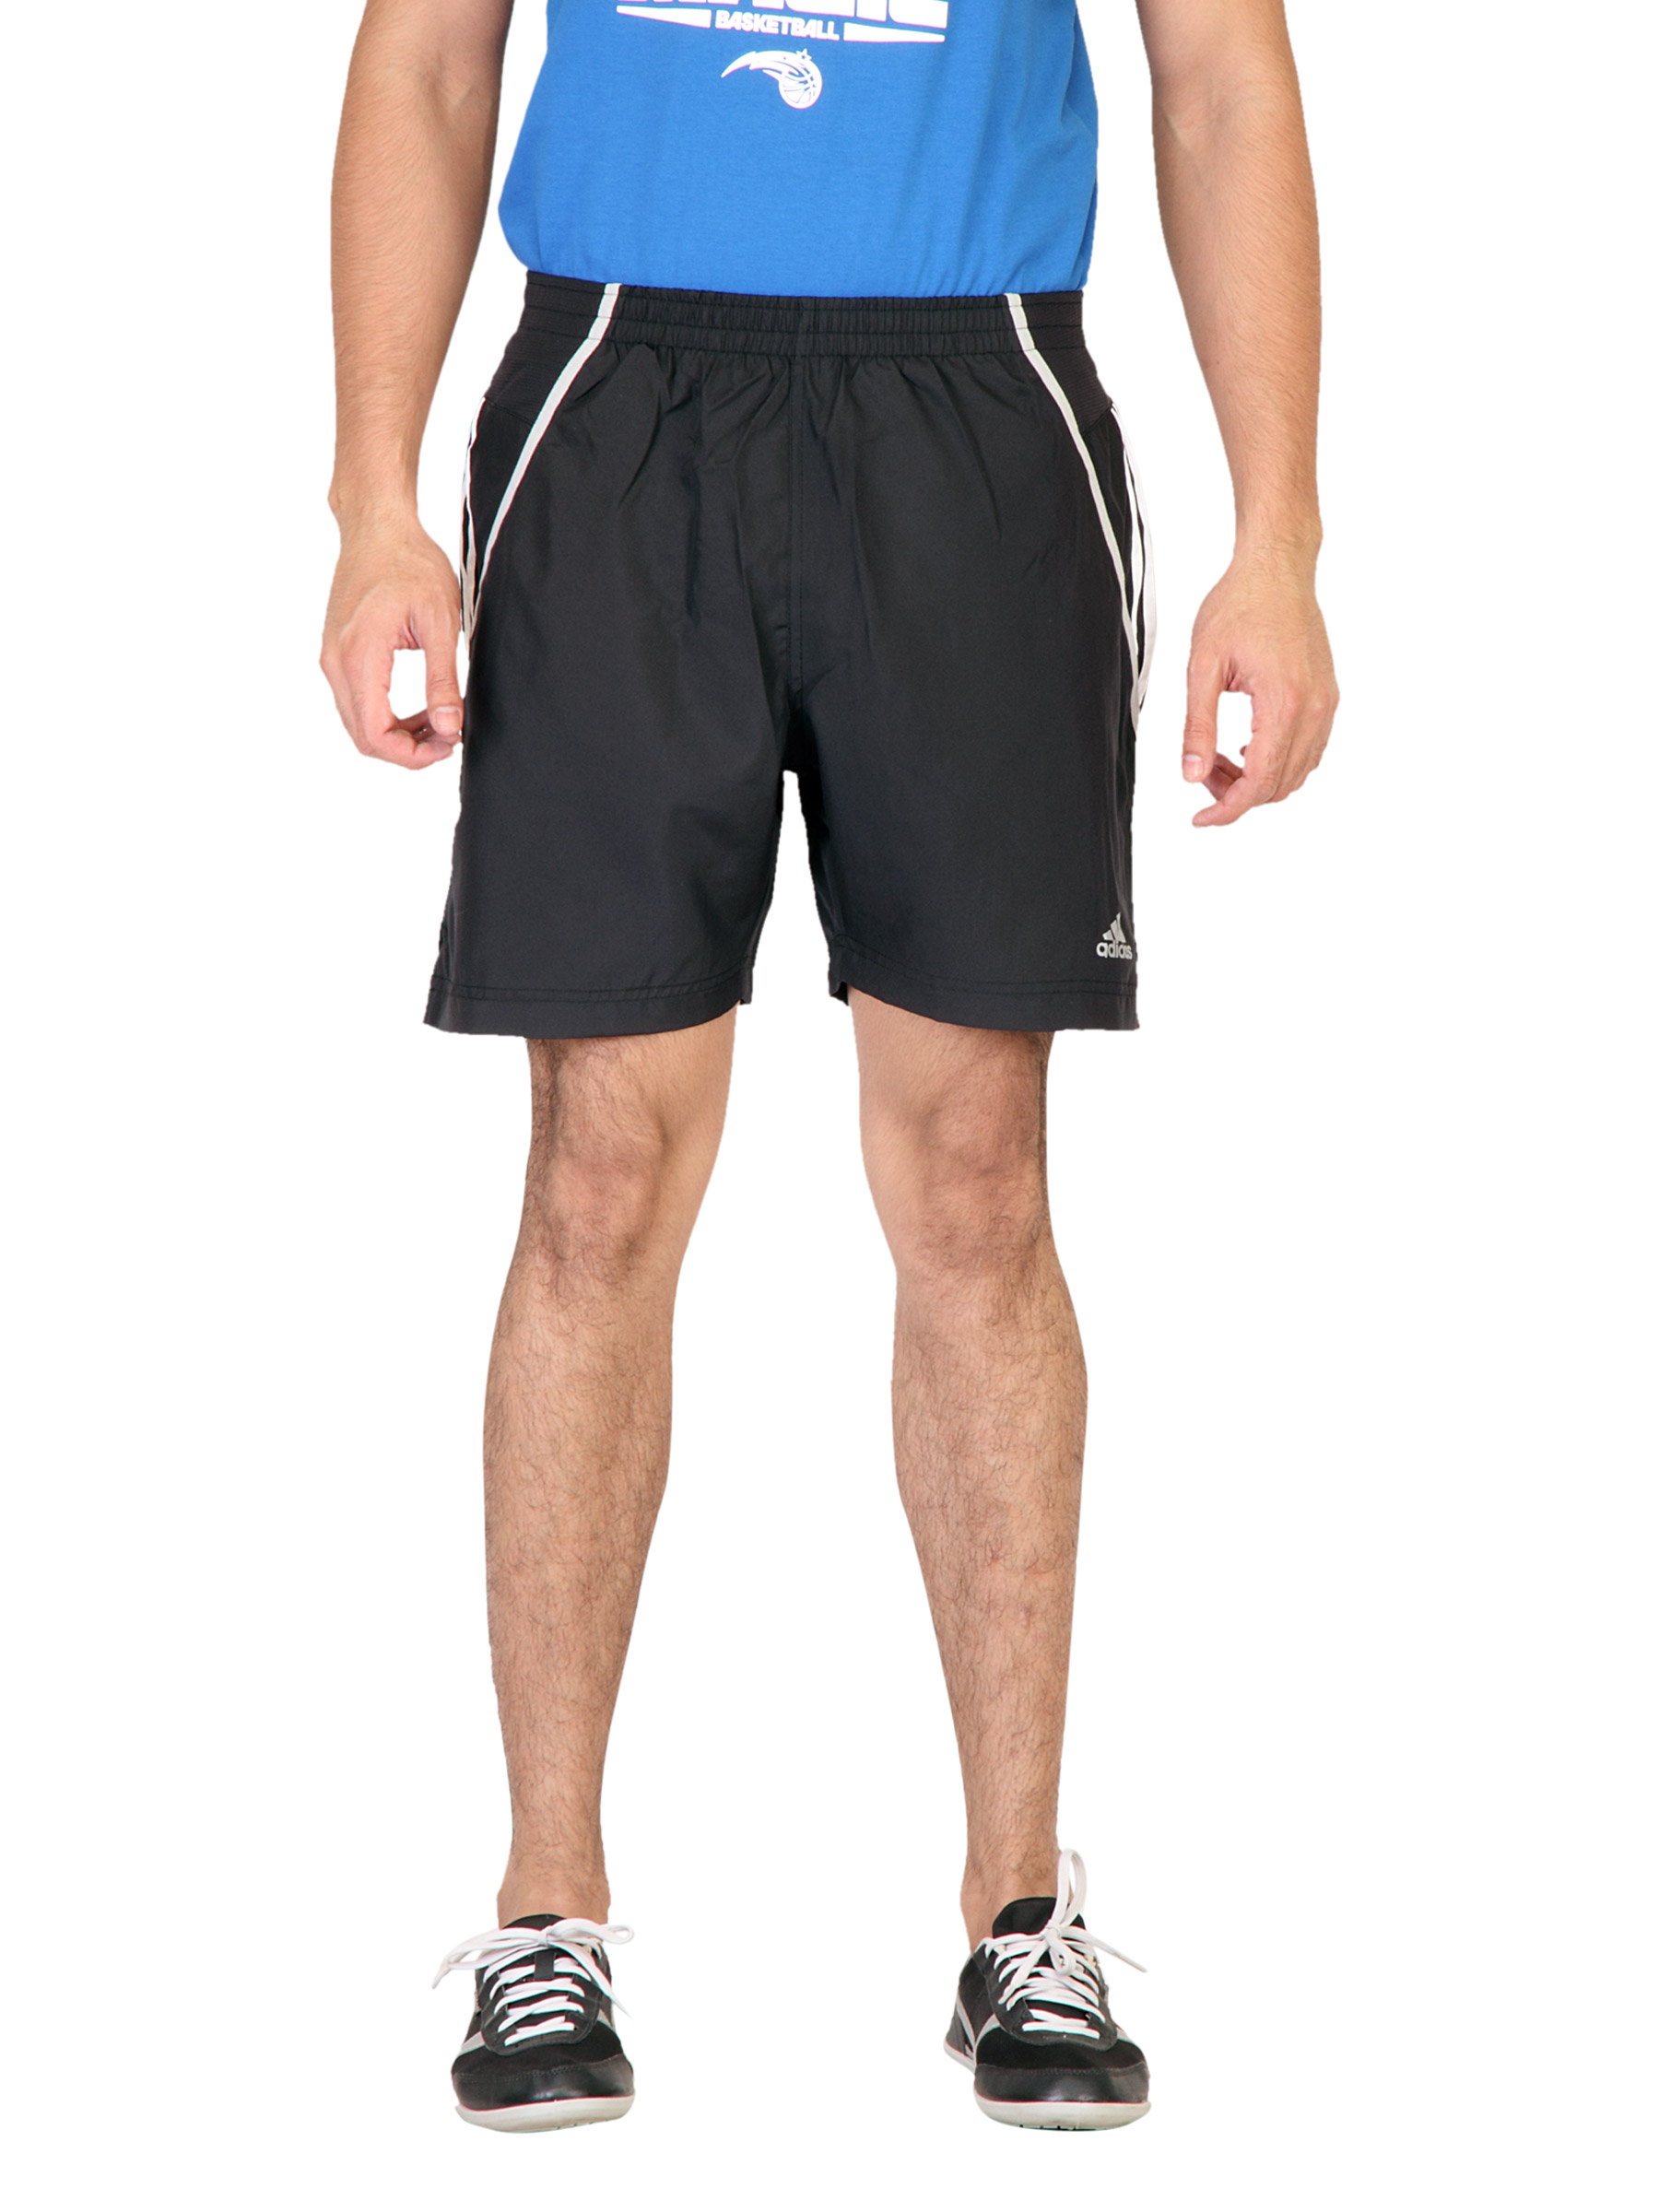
ADIDAS Men Rsp Ds 7in Black Shorts
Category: Apparel / Bottomwear / Shorts
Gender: Men
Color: Black
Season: Fall 2011
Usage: Sports